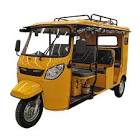
Vehicle type: Auto Rickshaws